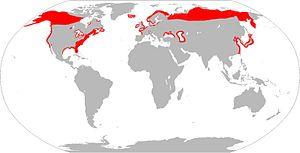
Cette liste des espèces d'oiseaux au Québec recense les taxons de ce groupe observés dans cette province du Canada. Elle provient de l'American Ornithologist Union en date du mois de janvier 2019. Elle comprend 470 espèces dont :
Cette liste de la faune française regroupe les espèces de Galloanserae peuplant la France métropolitaine.
Cette liste des oiseaux au Canada provient de Bird Checklists of the World en date du mois de juillet 2018.